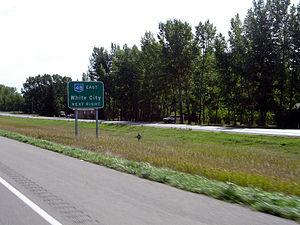
La Route 1 de la Saskatchewan est un segment de l'axe principal de la Route transcanadienne dans les provinces de l'Ouest, la principale route ouest-est connectrice à travers le Canada. Comme dans les provinces de l'Ouest, le segment principal de la route transcanadienne porte le numéro 1.